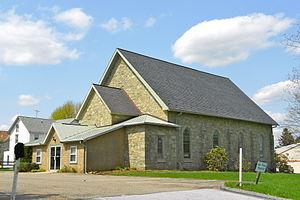
West Nottingham Township est un township, situé au sud-ouest du comté de Chester, aux États-Unis. En 2010, il comptait une population de 2 722 habitants.